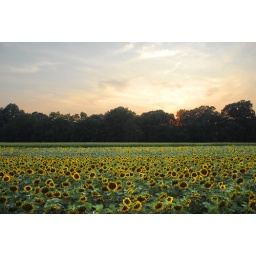
The sun had just gone behind the trees when I came upon this field of sunflowers.